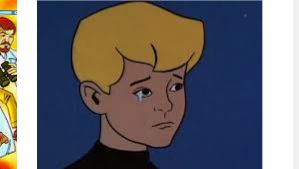
Portrait style: Cartoon Portrait